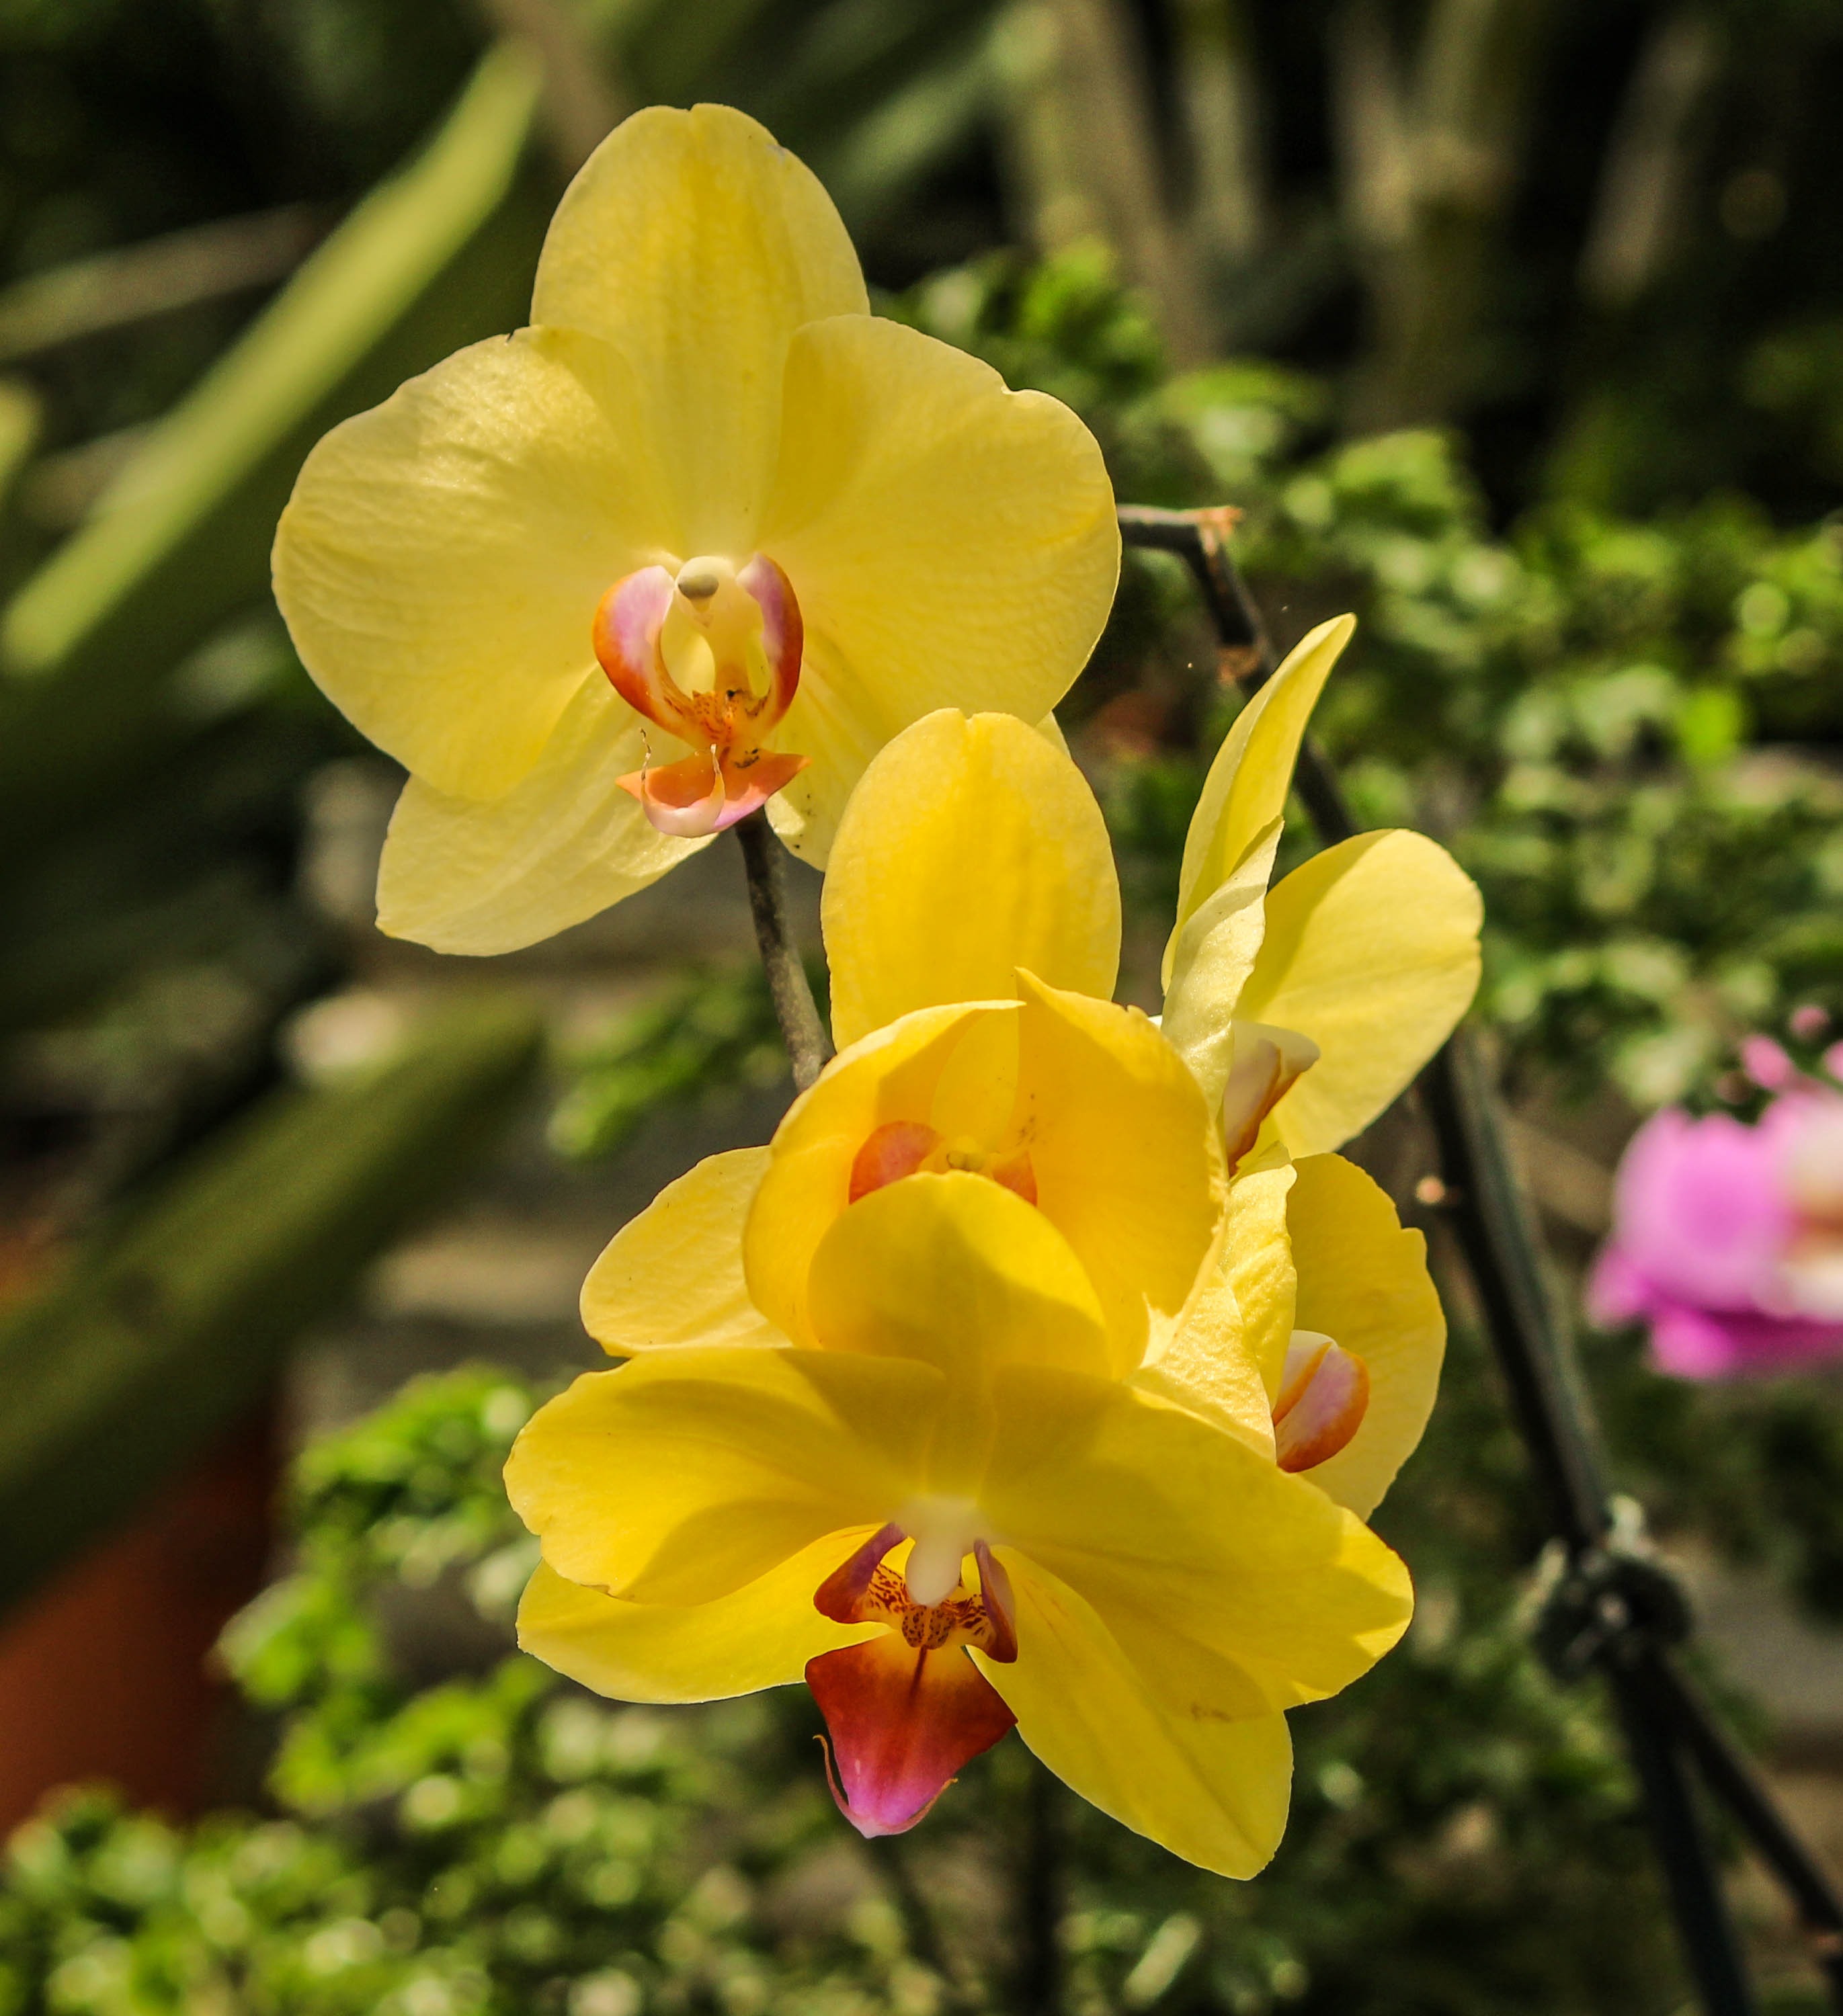
plant, bunch, flower, petal, floral, wild, bouquet, spring, green, blooming, colorful, yellow, flora, still life, plants, orchid, wildflower, flowers, leaves, leafy, gardening, petals, decorative, stems, branches, bright, blossoms, gardens, ornamental, exotic, blooms, orchids, flowering, flowering plant, yards, cattleya, dendrobium, moth orchid, spathoglottis